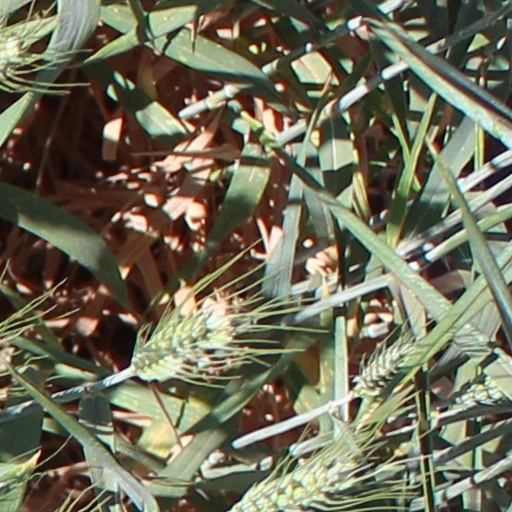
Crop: wheat